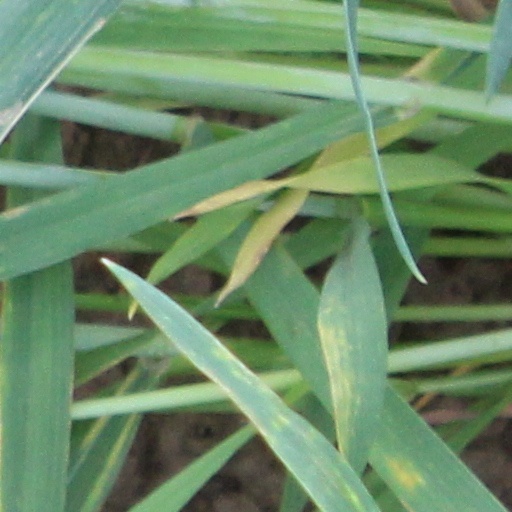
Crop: wheat